Sortland Municipality

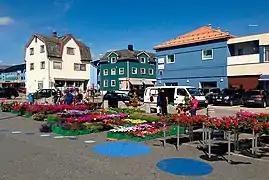
The market square in downtown Sortland a day in June 2013.

Sortland has been regarded as one of the best music communities in Norway, and the local band Madrugada has been one of the best ones in the nation. Sortland Jazz Festival is an event organized by Sortland Jazz and Music Club, which takes place every autumn. Some of the world's leading jazz musicians have been participating.